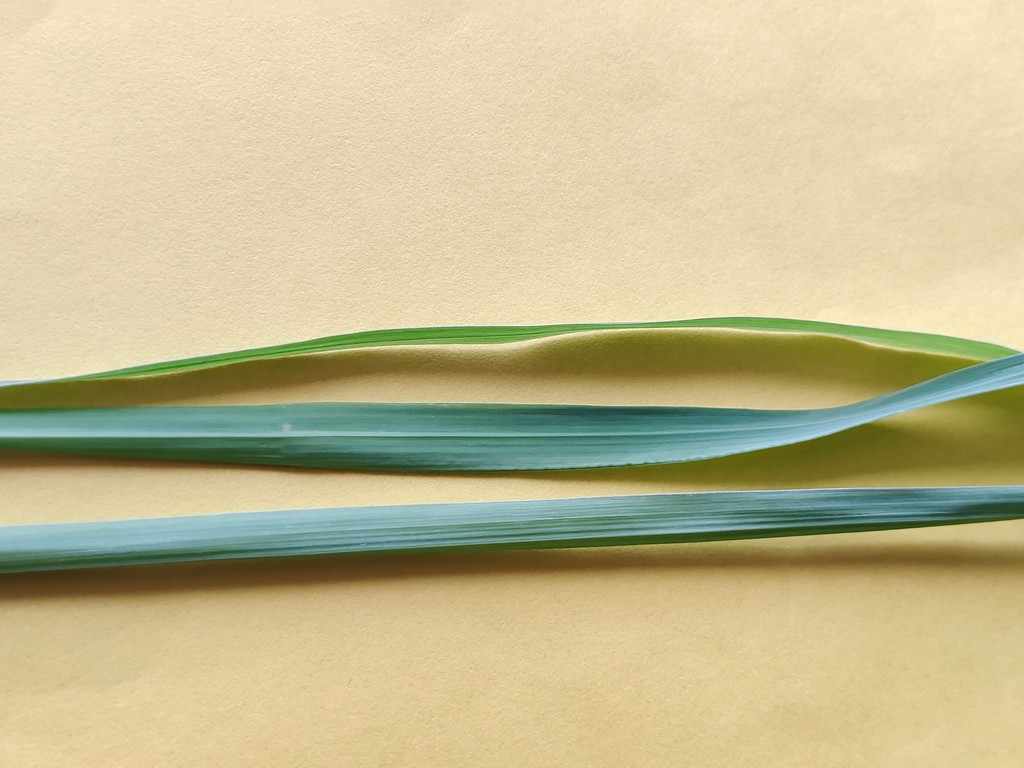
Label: Healthy